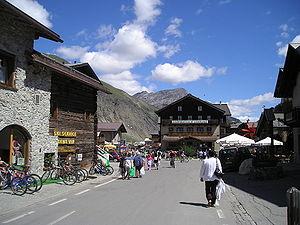
Livigno est une commune de la province de Sondrio dans la région Lombardie en Italie.